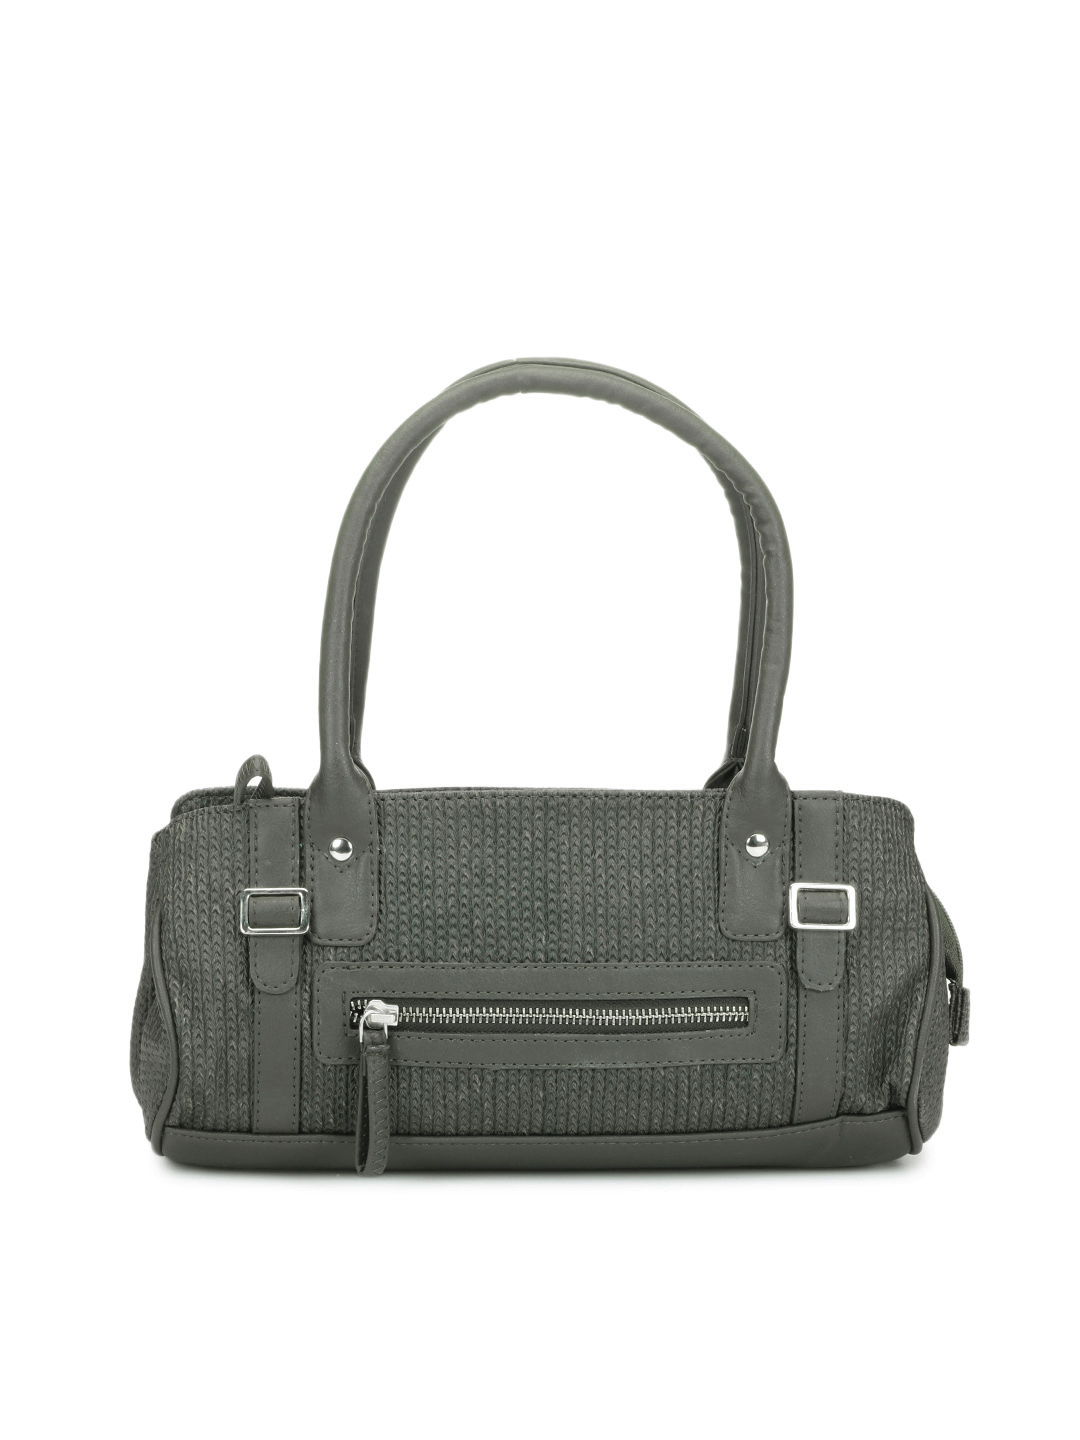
Baggit Women Olive Green Handbag
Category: Accessories / Bags / Handbags
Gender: Women
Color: Olive
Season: Fall 2012
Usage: Casual